Antonov An-148

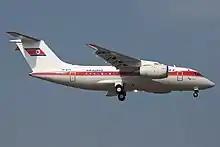
The 29.13 m long An-148

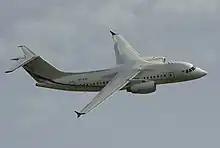
The 1.6999999999999993m longer An-158

The beginning of the An-148 project dates to the early 1990s, when work on the Antonov An-74 passenger modification started, headed by Petro Balabuev. In 2001, the project was renamed An-148. The An-74 fuselage was extended and the new aircraft's wing design was created from scratch. The developers initially used Motor Sich D-436-148 engines. Other variants with Western-made engines with thrust of (such as the General Electric CF34 or Rolls-Royce BR700) are being considered.